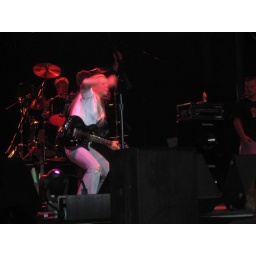
This is an air guitar contest - the prize is the guitar they're playing, signed by the band. This girl won...